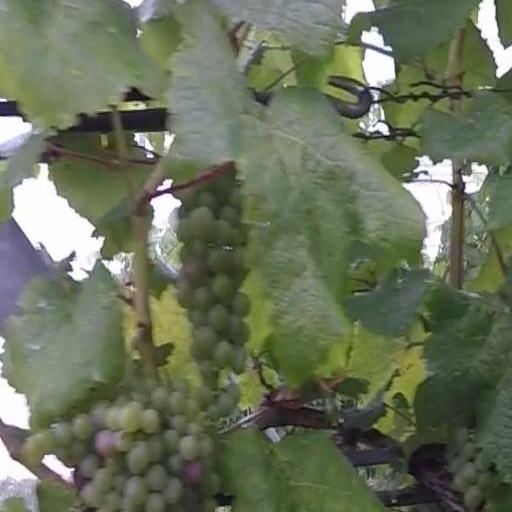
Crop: grape